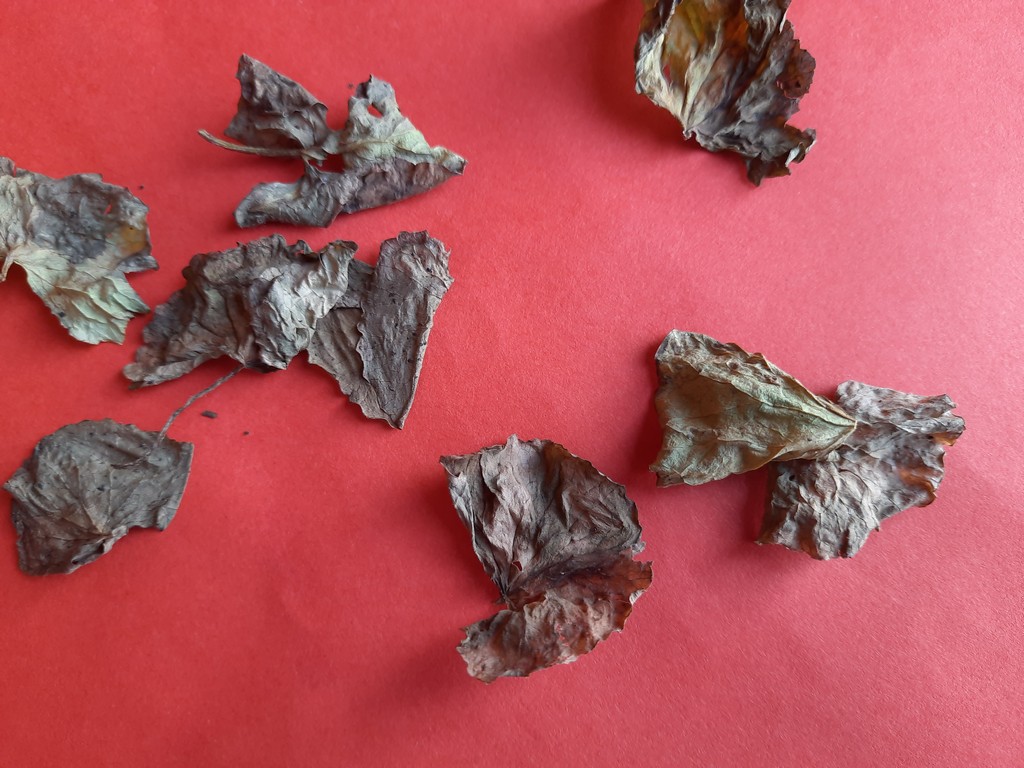
Label: Dried